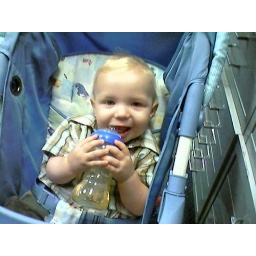
The big boy with his sippy bottle in Ohio.